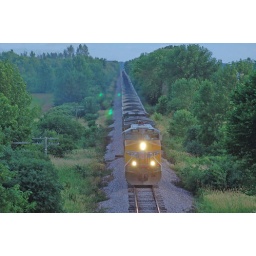
Front end of UP Sheboygan coal train of UP Shoreline sub about to duck under Highland road in Mequon, WI.